History of Wat Phra Dhammakaya

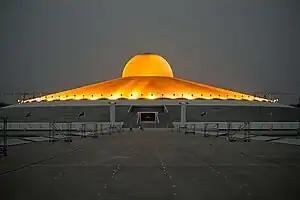
The Dhammakaya Cetiya

Wat Phra Dhammakaya is a Buddhist temple in Thailand. It was founded in 1970 by the "maechi" (nun) Chandra Khonnokyoong and Luang Por Dhammajayo. The temple's founding has roots in the Dhammakaya tradition founded by Luang Pu Sodh Candasaro at Wat Paknam Bhasicharoen in the early 20th century. Wat Phra Dhammakaya is known for its modern dissemination methods and use of technology.